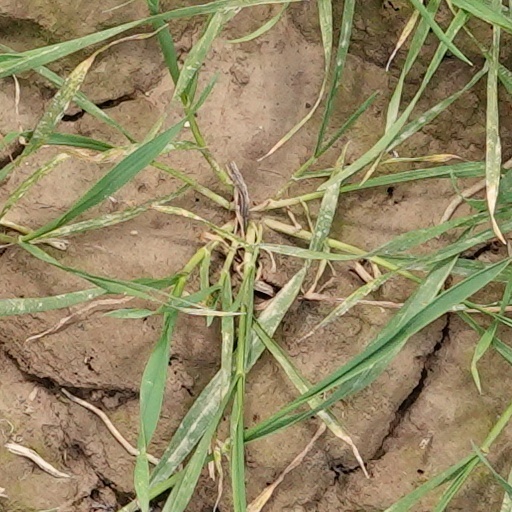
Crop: wheat